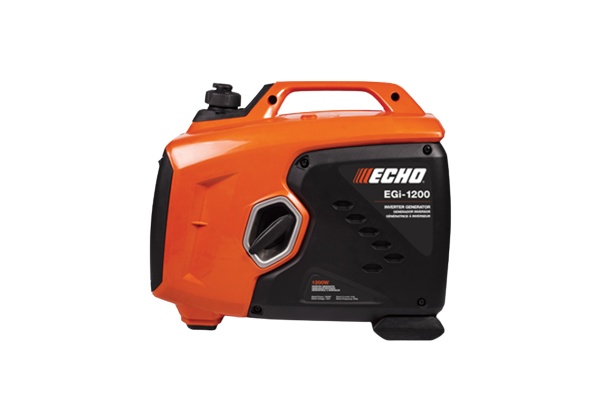
Echo EGI1200
Description: The EGi-1200 generator/inverter is made to provide power on the go. Its lightweight design and quiet, efficient operation make it an ideal choice for recreational power, like at campsites, tailgates or wherever else you need to energize the outdoors. TOP FEATURES Auto-idle fuel-saving technology Ultra-quiet operation compared to conventional generators 60 cc 4-stroke engine table { width: 100%; border-collapse: collapse; text-align: center; border: 1px solid black } td, th { border: 1px solid #dddddd; padding: 8px; } Width Weight Height Length 0 Inch 30 Pounds 0 Inch 0 Inch
Brand: Echo
Category: Hardware > Power & Electrical Supplies > Generators